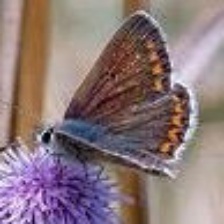
Species: BROWN ARGUS
Butterfly family (ImageNet category): lycaenid_butterfly